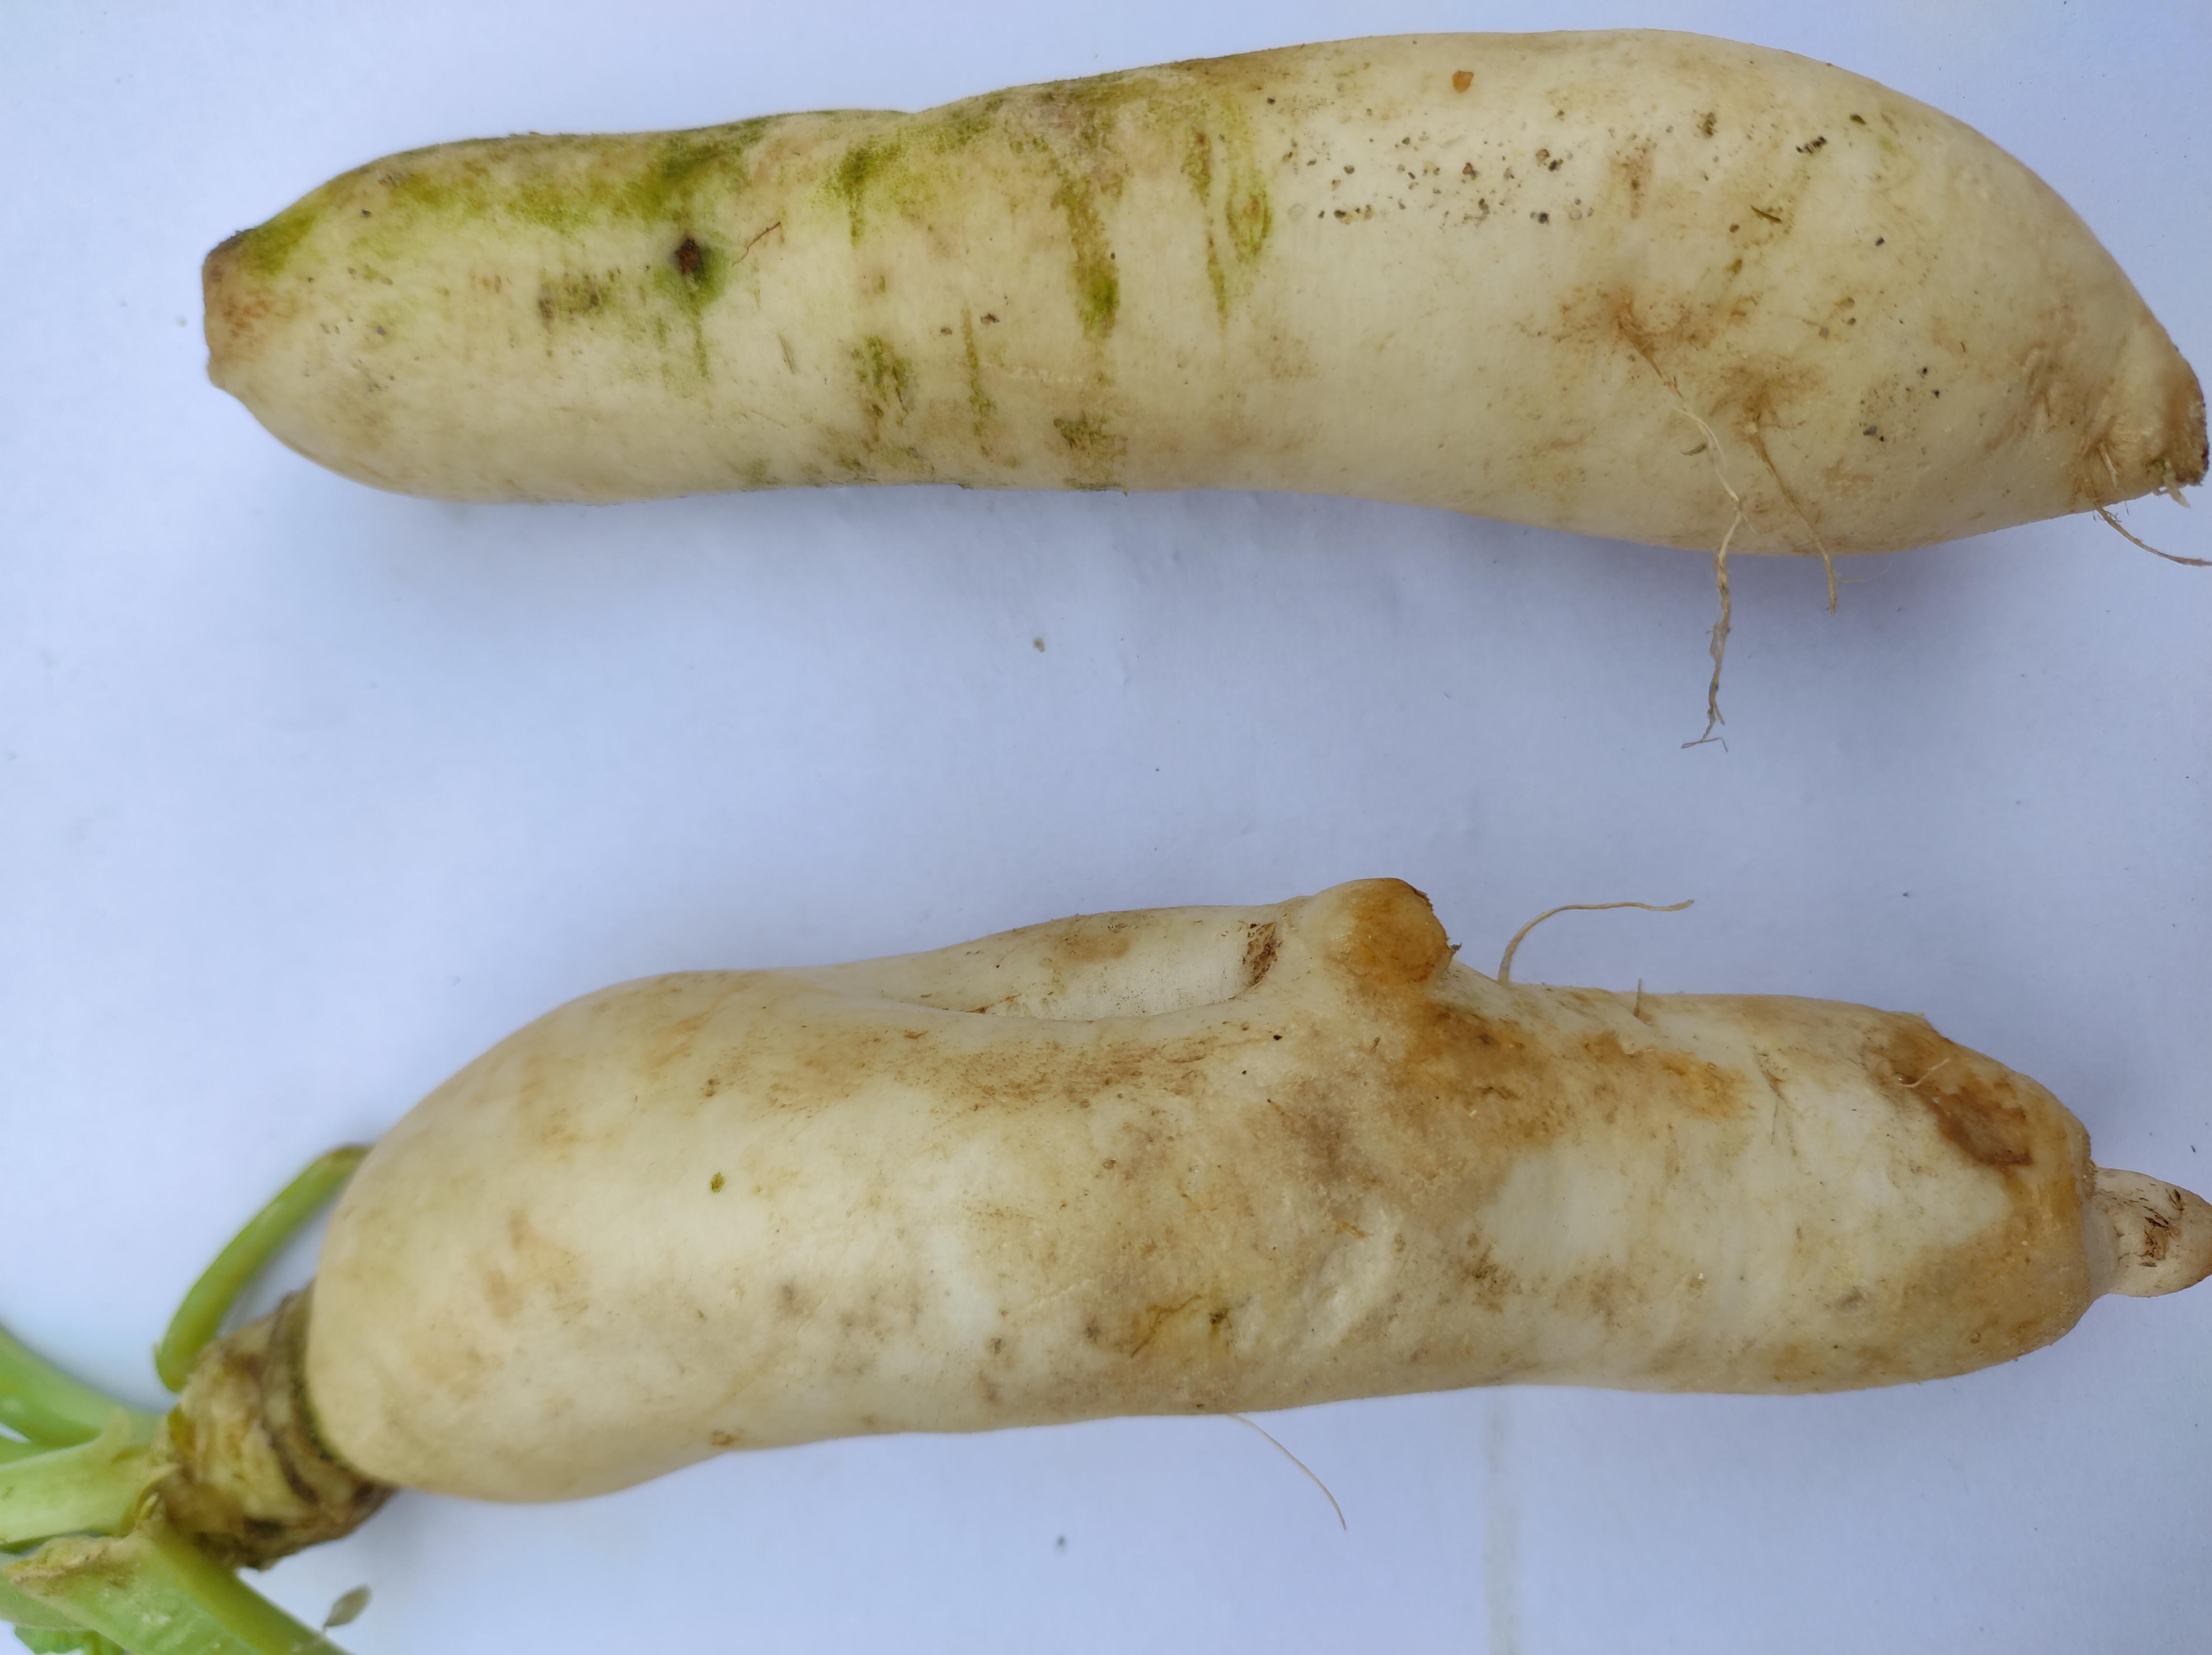
Label: Radish